KF Defence Programs

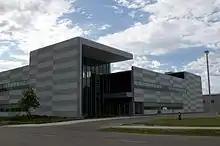
Hilly Brown Building

KF Defence Programs, a division of KF Aerospace, operates the Contracted Flying Training and Support (CFTS) Training Centre located at Portage la Prairie/Southport Airport in Southport, Manitoba, Canada. KF Aerospace leads a joint partnership that includes Canadian Helicopters, Bluedrop Performance Learning, and Canadian Base Operators. The main building is named The Hilly Brown Building after Wing Commander Mark Henry Brown who was the first Canadian flying ace of the Second World War.